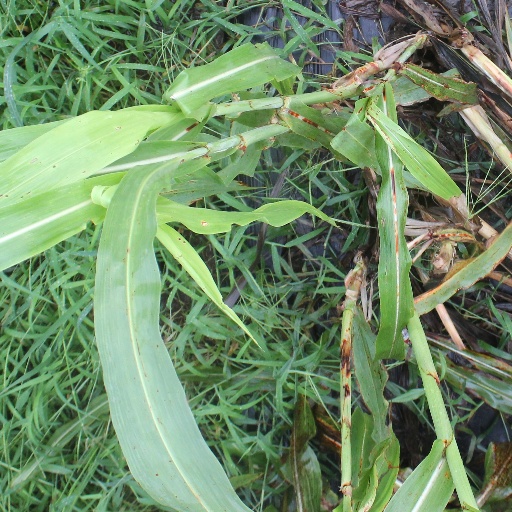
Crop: sorghum